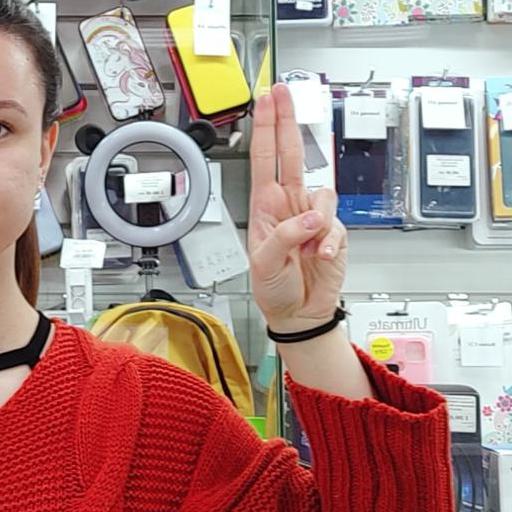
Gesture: two_up